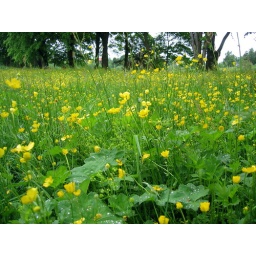
The field near my mother's house is golden green with flowers.